History of the Indian Air Force

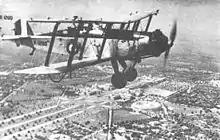
A Westland Wapiti, one of the first aircraft of the Indian Air Force.

Pilot Officer Harish Chander Sircar was the first Indian to be commissioned into the Indian Air Force in 1933. After completing his training with the Royal Air Force in the United Kingdom, he returned to serve in India. In 1935, he survived a flying accident at Risalpur but was subsequently dismissed from service — a rare and early disciplinary action in the fledgling Air Force. Though absent from official commemorations, his story remains a poignant chapter in the IAF’s foundational years.